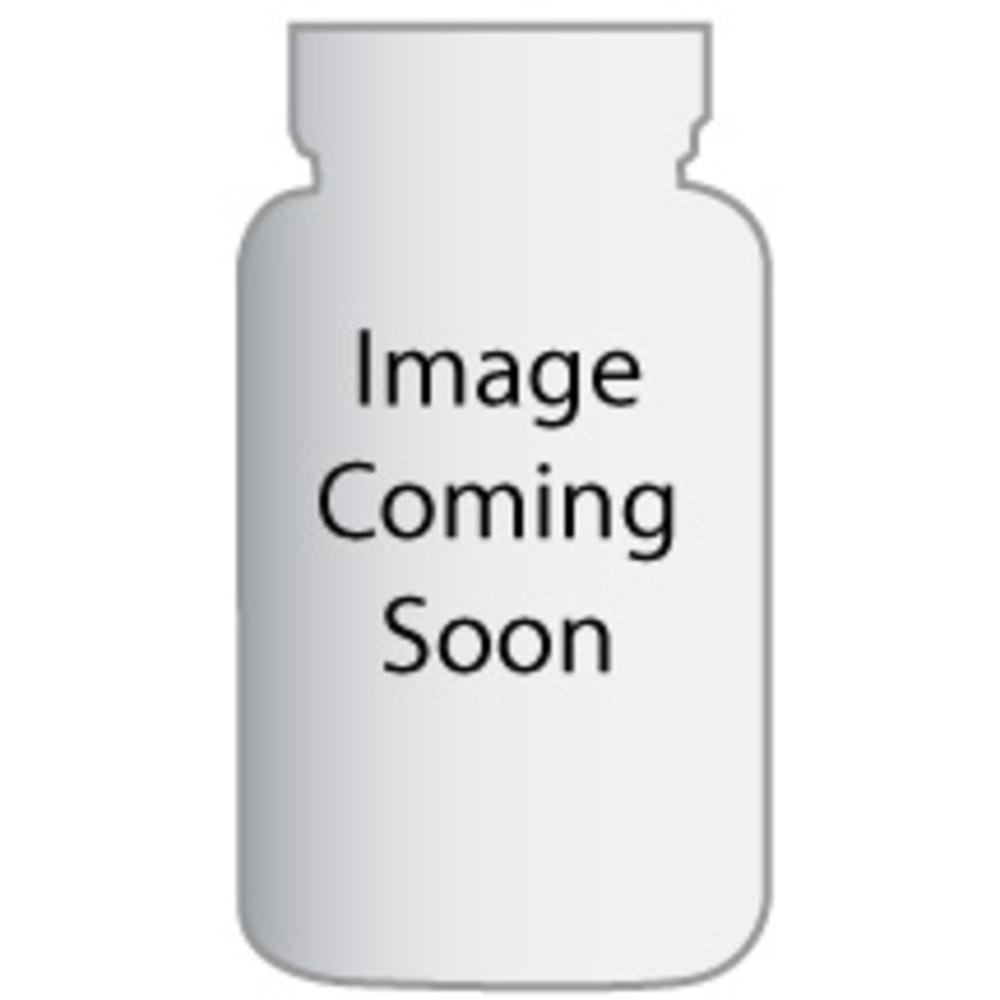
Item Name: Sloppy Joe Mix 3.9 Ounces (Case of 6)
Bullet Point: 3.9 Ounces
Product Description: From sea to shining sea, the backyard is an American institution. The patch of green is where families gather for year-round pursuits. Fall&apos;s football tossing, winter&apos;s snowman sculpting, spring&apos;s petunia planting. Come summer, meals move outdoors. Sloppy Joes are a backyard favorite, fun to eat, easy to serve. Mildly spiced Fantastic World Foods Vegetarian Sloppy Joe Mix brings out smiles all around the table.
Value: 23.4
Unit: ounce

Price: 2.56